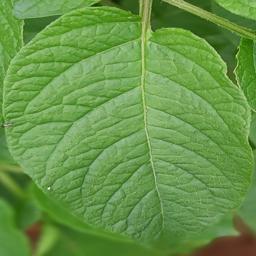
Etiqueta: Sana